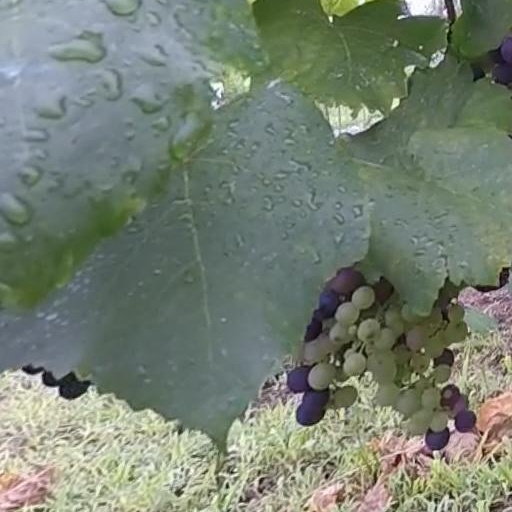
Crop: grape